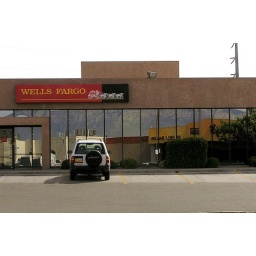
Reflection of the Sandia mountains in the glass window of this bank.